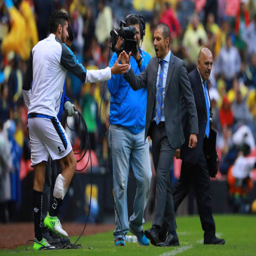
coach celebrates his team 's victory after the 1st round match as part .